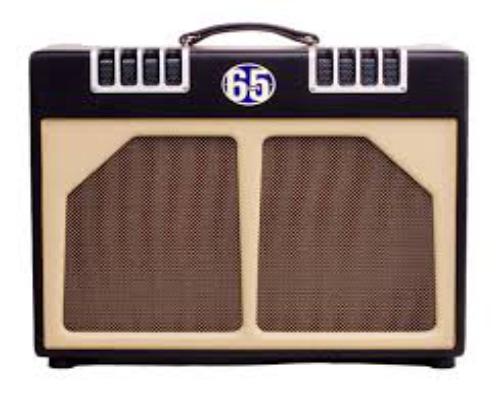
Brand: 65amps
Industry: Electronic